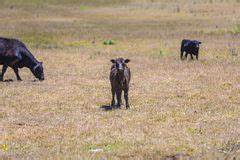
Label: mucca